Eritrea–Germany relations

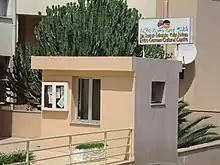
Eritrean-German Management and Cultural Center, Asmara

In Asmara, there is an Eritrean-German Management and Cultural Center with a German library. The Leipzig Philharmonic Orchestra performed in Eritrea in 2015 and 2016. In 2017, the German-Eritrean Society was founded in Frankfurt am Main, which serves to promote cultural exchange between the two countries.